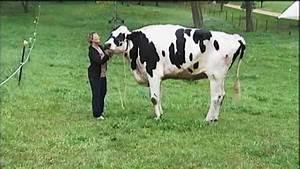
cow